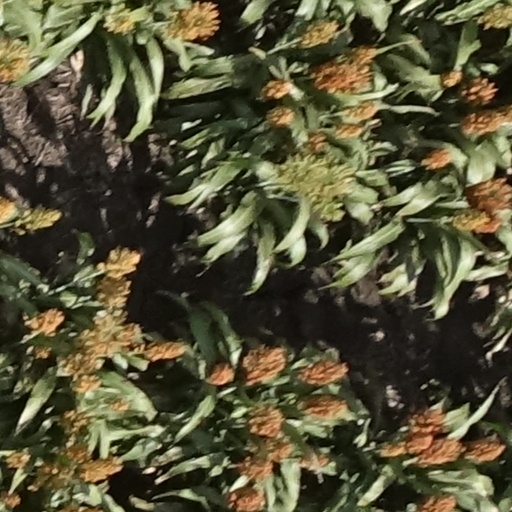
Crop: sorghum